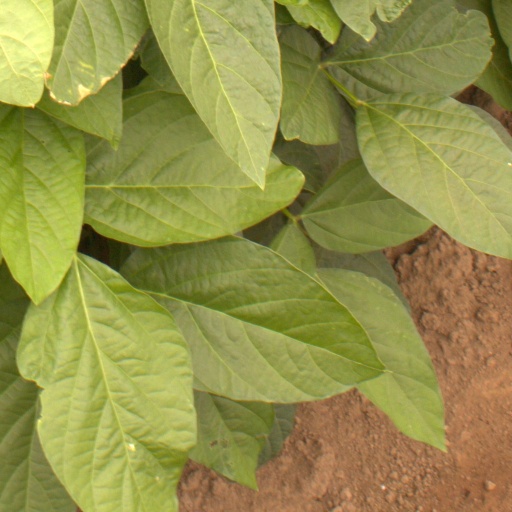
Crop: soybean